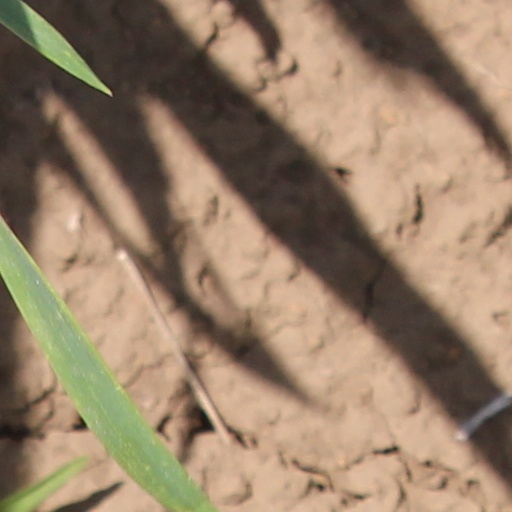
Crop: wheat